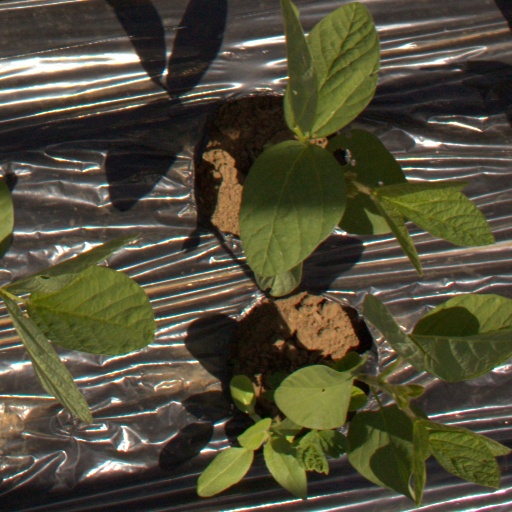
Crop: Jerusalem artichoke